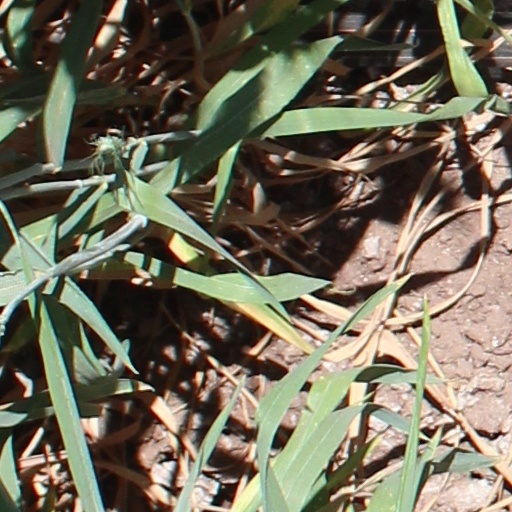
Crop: wheat